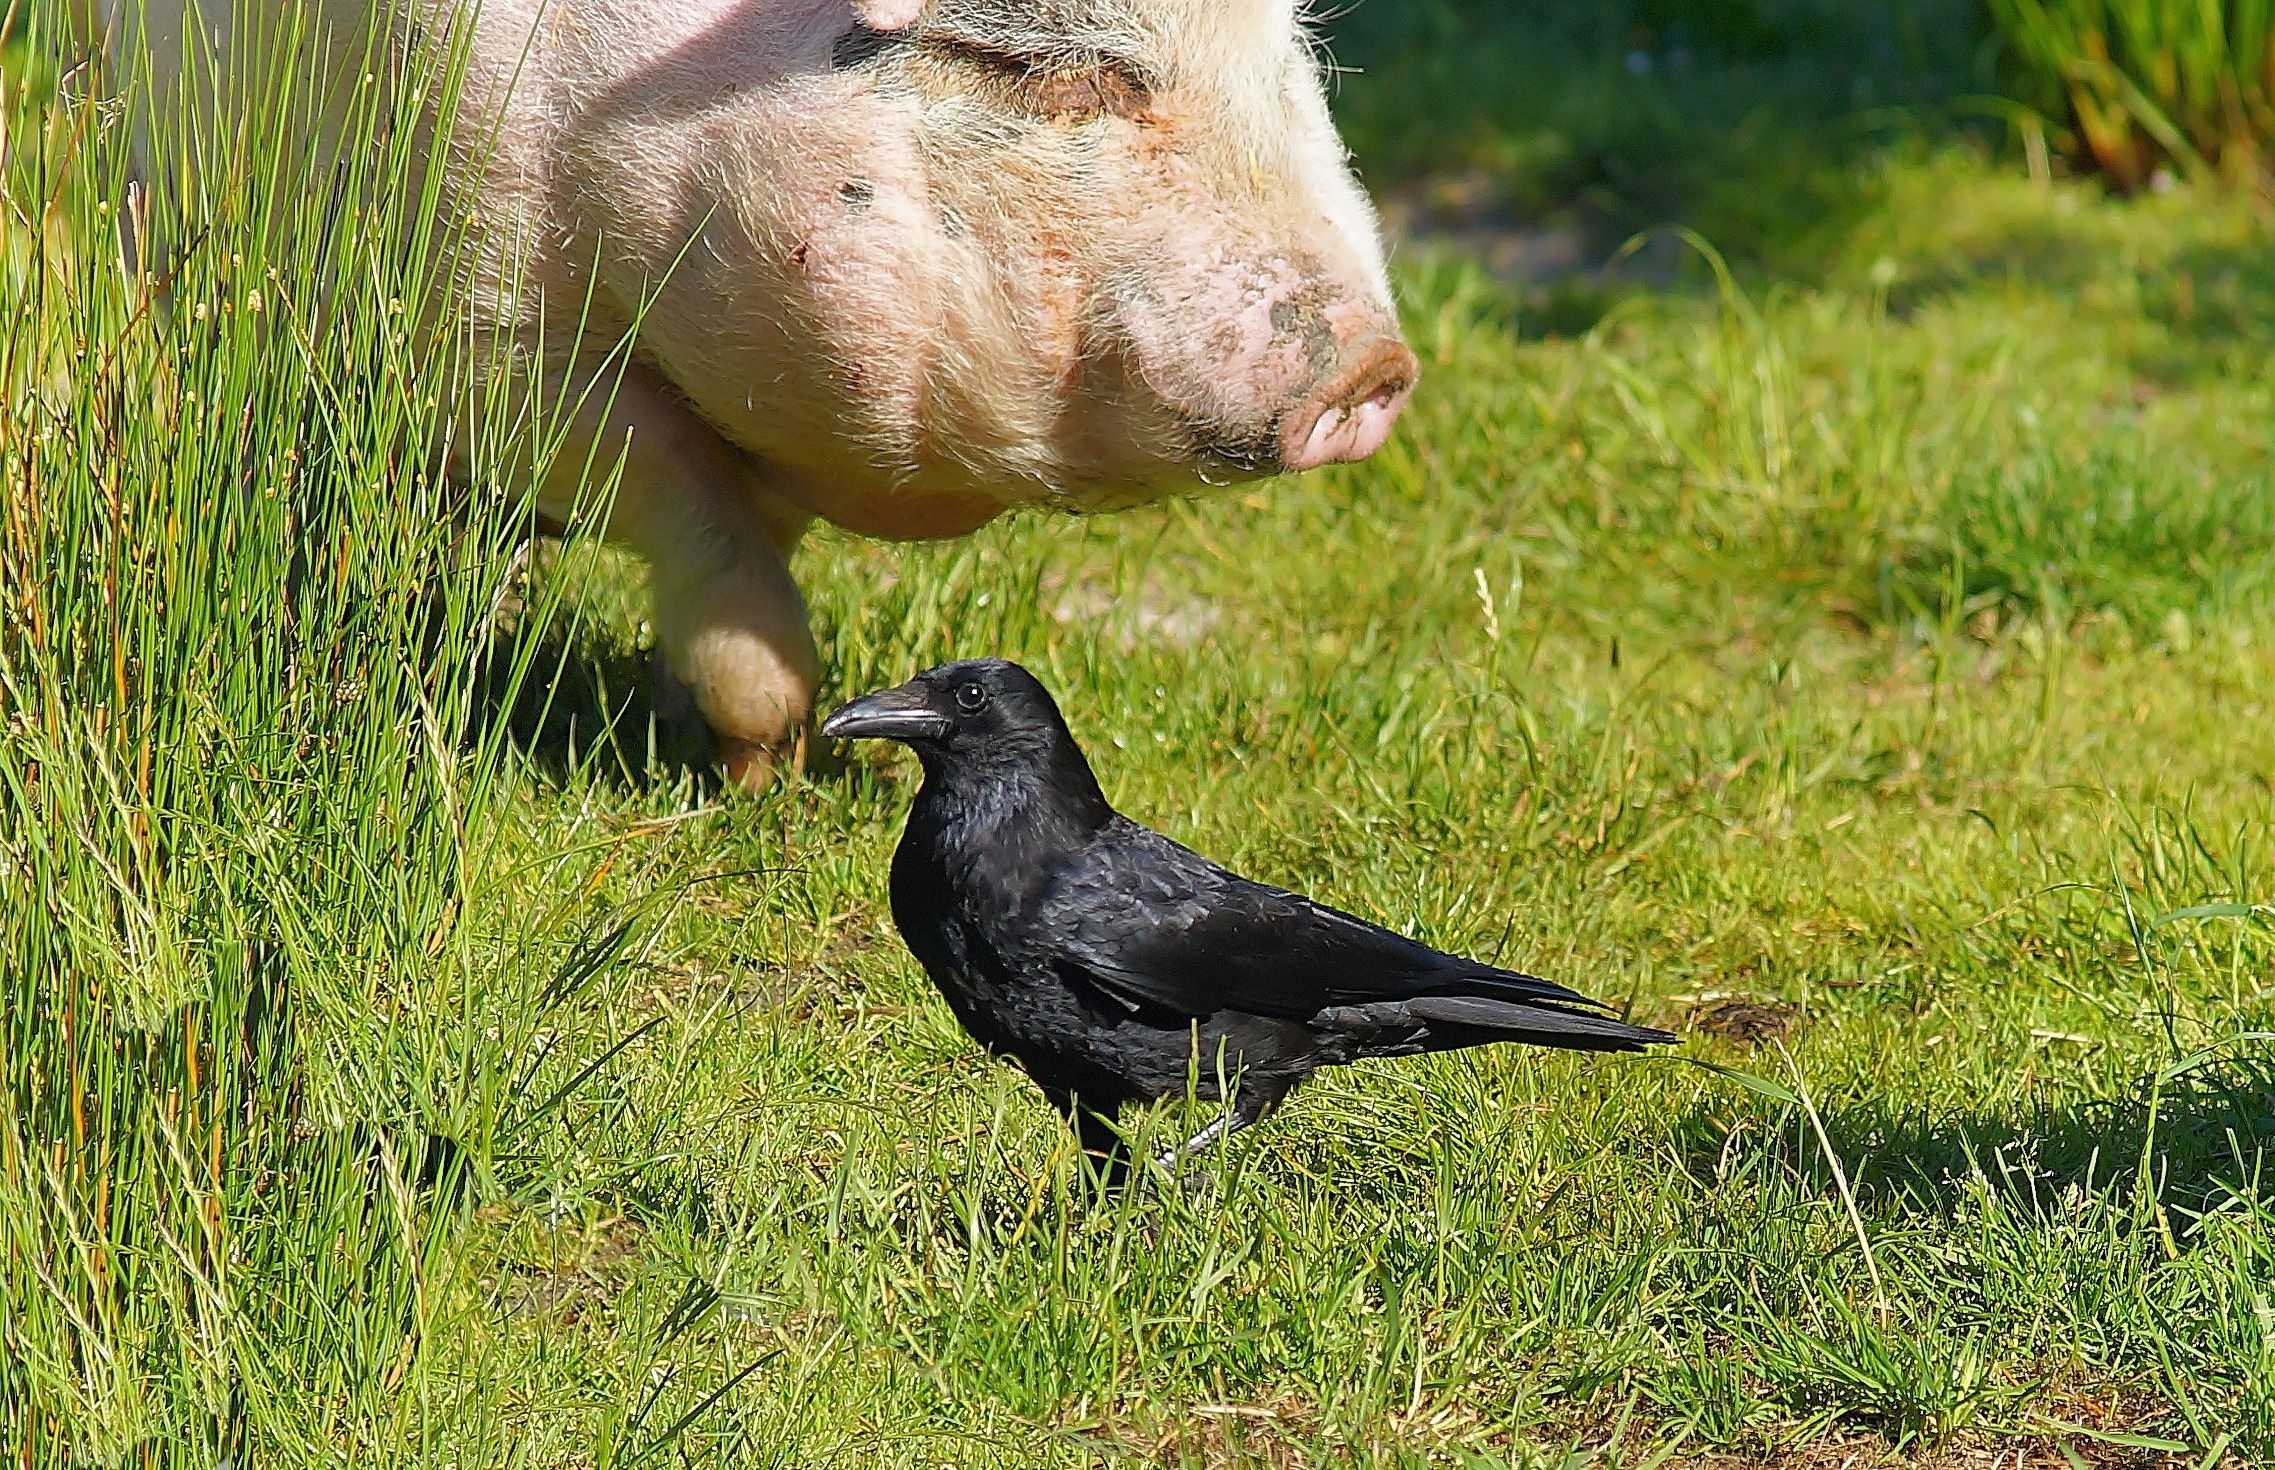
nature, grass, bird, meadow, cute, wildlife, food, beak, livestock, peaceful, together, fauna, happy, vertebrate, raven, pig, animal world, paarhufer, symbiosis, search for food, perching bird